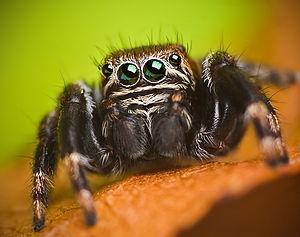
Evarcha est un genre d'araignées aranéomorphes de la famille des Salticidae.